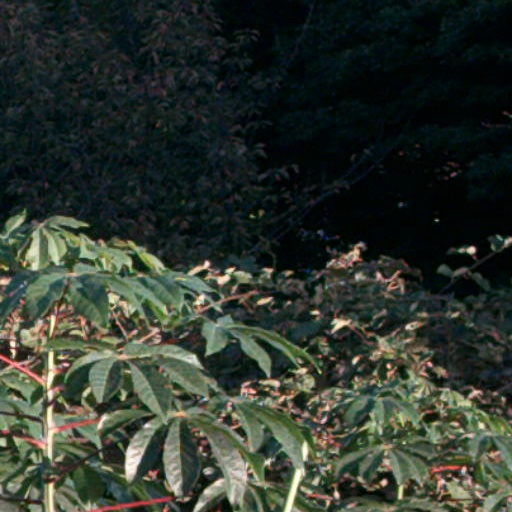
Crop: cassava